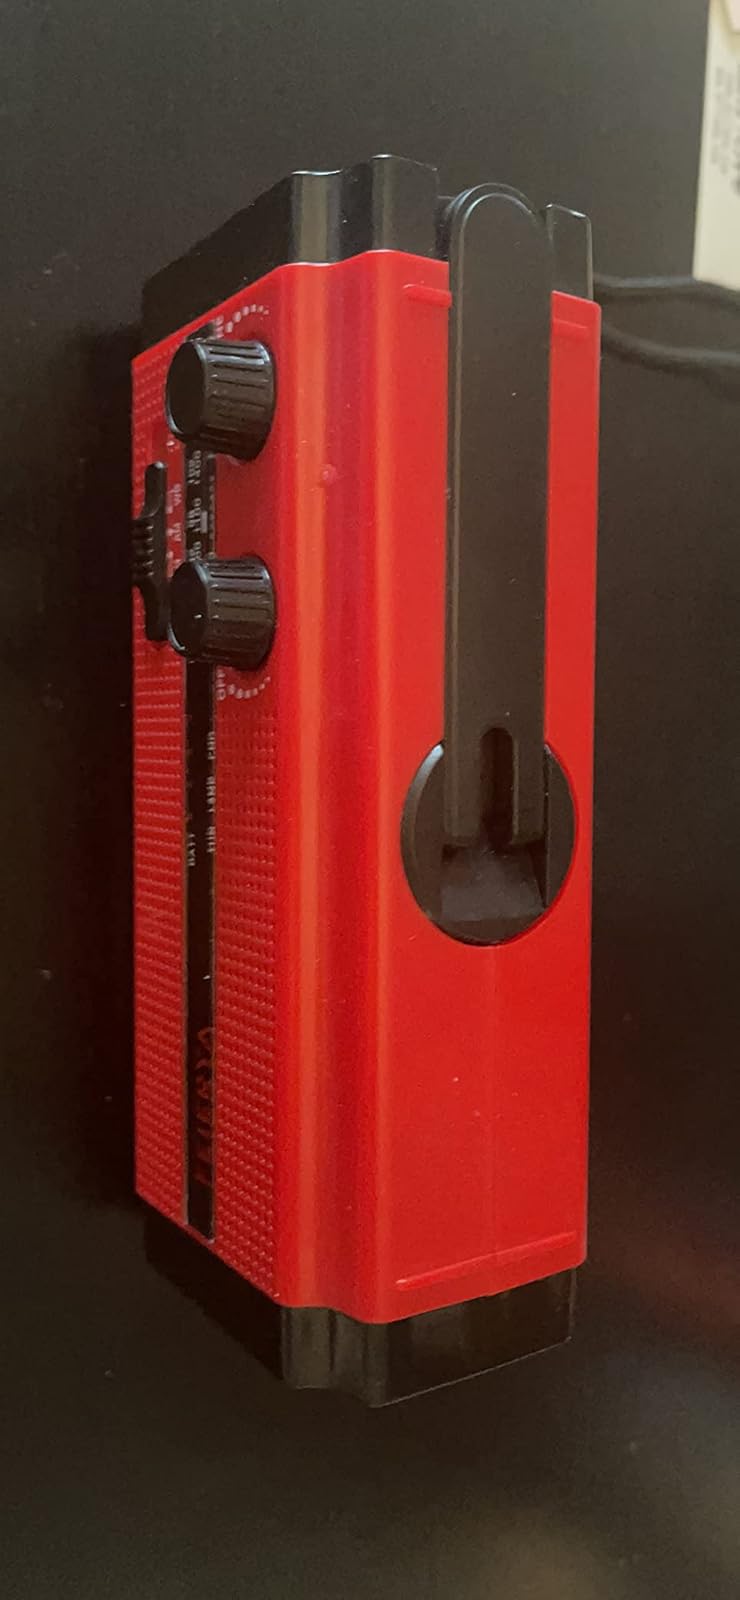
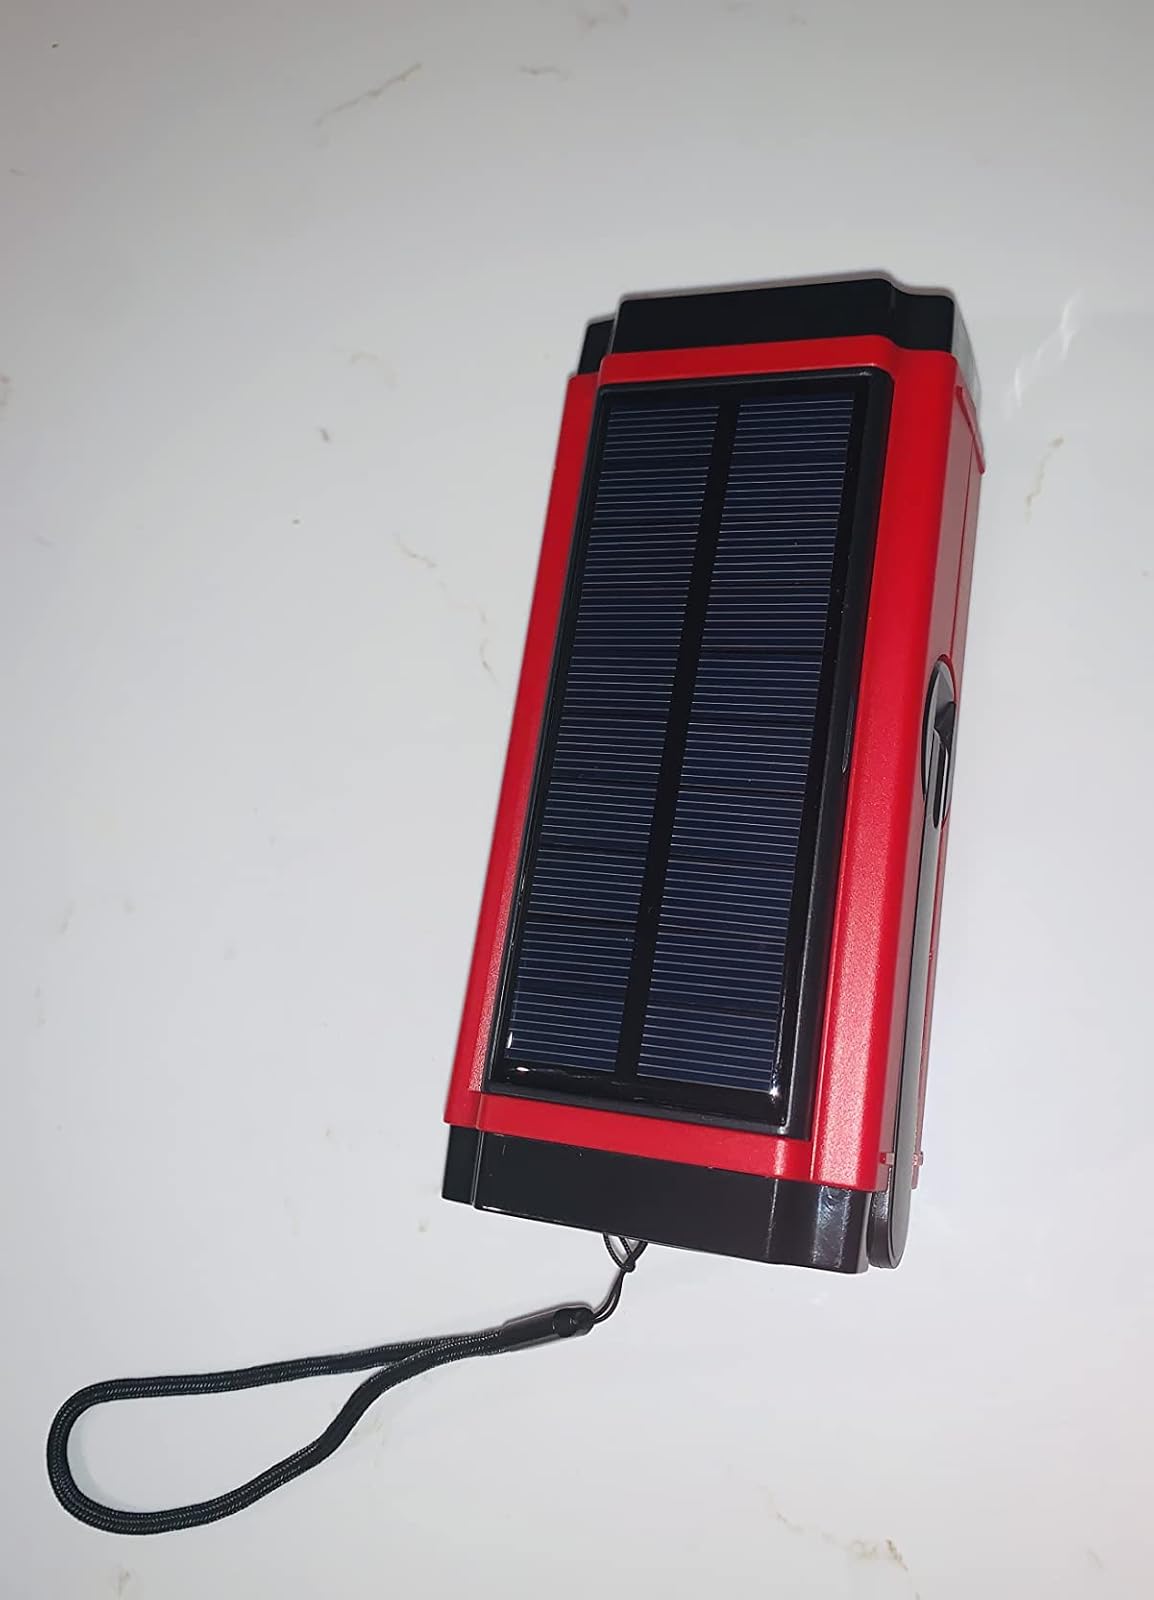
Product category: radio
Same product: yes